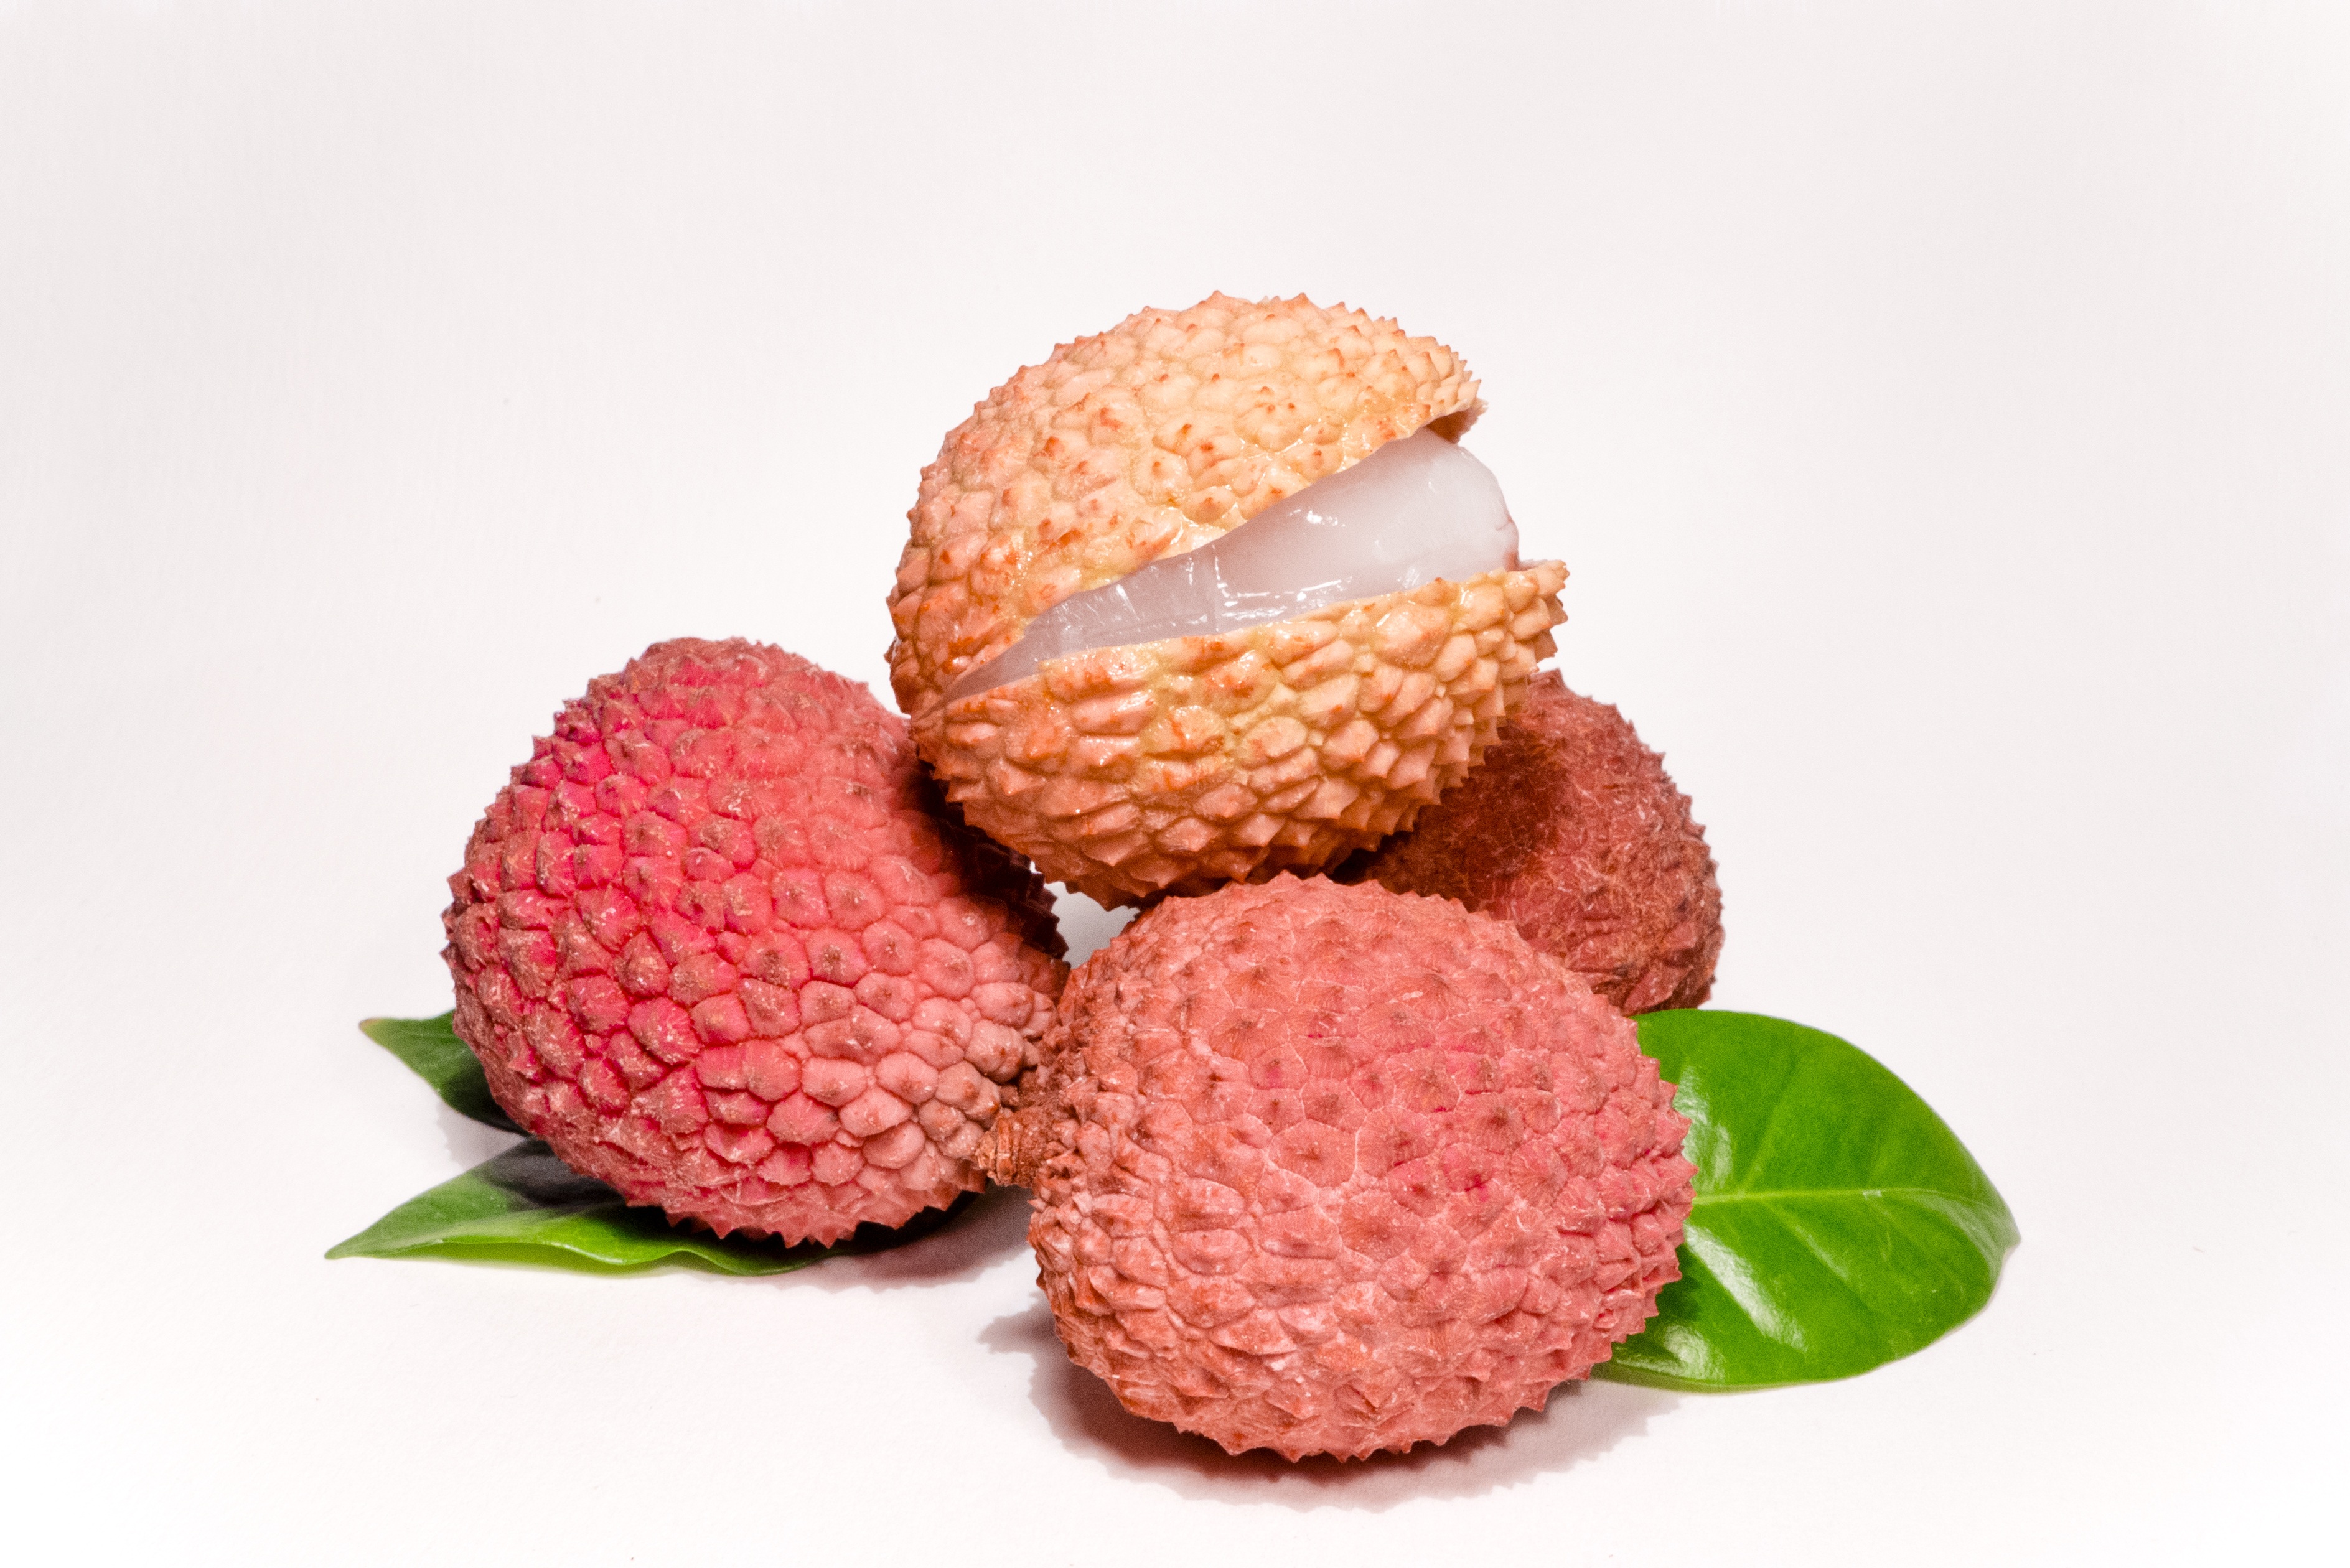
plant, raspberry, fruit, sweet, food, produce, fresh, strawberry, eating, jars, lean, strawberries, healthy food, flowering plant, lychees, land plant